Execution of Sambhaji

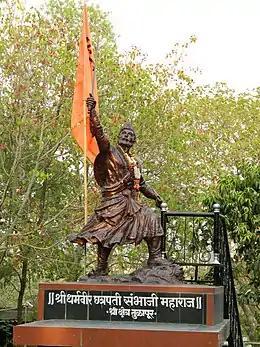
Statue of Sambhaji

During his reign, Sambhaji was unable to accomplish much for his people. However, his death elevated him to the status of a martyr. Sambhaji's son, Shahu, was held captive by Aurangzeb and was only released when he reached maturity. Following these events, the Mughals reached their peak in terms of territorial expansion, establishing the farthest extent of dominion in the subcontinent. Despite this, conflicts between the Marathas and Mughals persisted. Rajaram, the brother of Sambhaji, sought refuge in the Jinjee fort in the south, while Maratha officers continued their raids in the northern Deccan region.